Walpole ministry

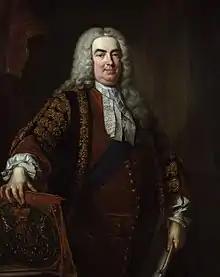
Walpole

The Walpole ministry was led by Whig Prime Minister Robert Walpole, 1st Earl of Orford, from 1730 to 1742—when Walpole left the government.